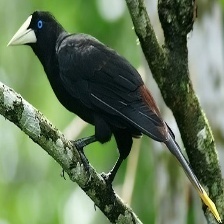
Species: CRESTED OROPENDOLA
Scientific name: PSAROCOLIUS DECUMANUS